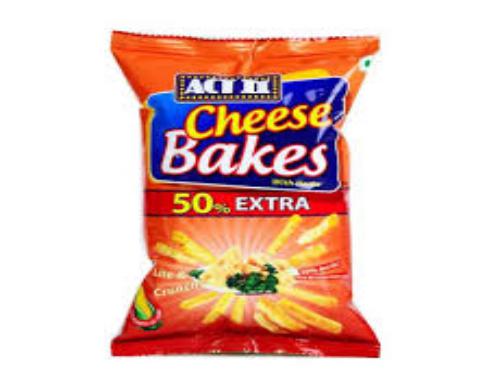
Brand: Act II
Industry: Food